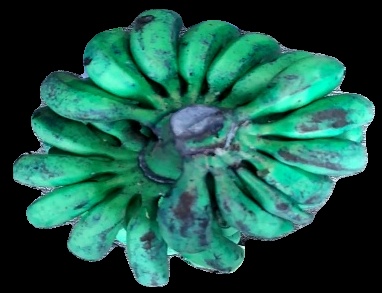
Variety: rasbale
Grade: grade3